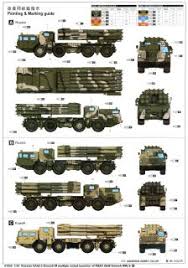
Label: Self Propelled Artillery